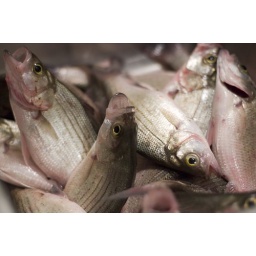
27 white bass in my sink